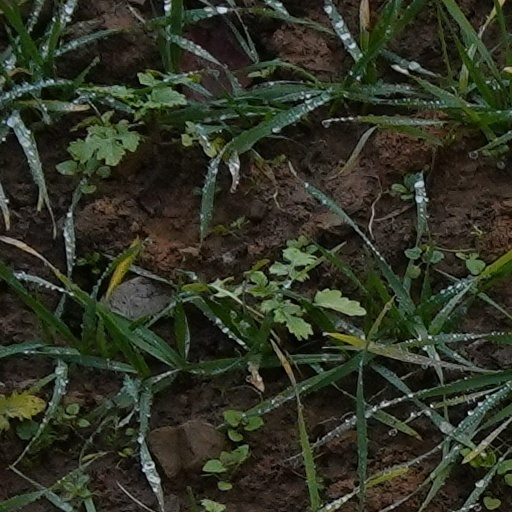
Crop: wheat